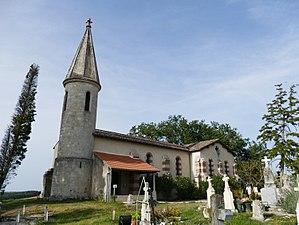
L'église Notre-Dame à Marmont-Pachas (Lot-et-Garonne, Aquitaine, France).
Marmont-Pachas est une commune du Sud-Ouest de la France, située dans le département de Lot-et-Garonne.